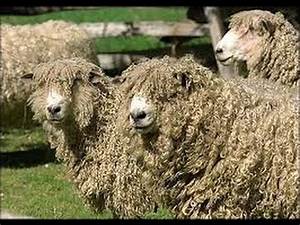
Label: sheep